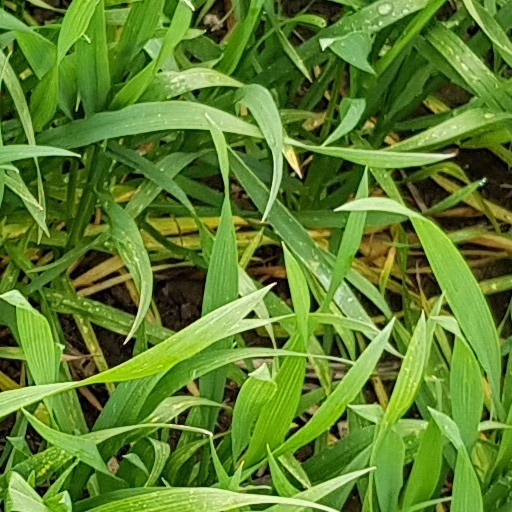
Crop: wheat